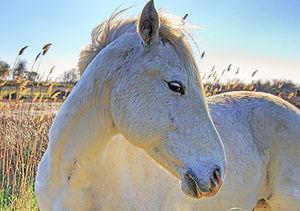
Cheval de Camargue en liberté dans sa région d'origine
L'expression « cheval de Solutré » fait référence aux restes d'équidés préhistoriques découverts près de la roche de Solutré par Adrien Arcelin et Henry Testot-Ferry en 1866, puis étudiés par le professeur Toussaint en 1874. Cette découverte est à l'origine d'une légende populaire de chasse à l'abîme, selon laquelle les chasseurs du Paléolithique guidaient des troupeaux de chevaux sauvages vers le haut de la roche pour les précipiter dans le vide et les tuer. En réalité, ces chevaux migrants étaient abattus par les hommes au pied de la roche.
Le Camargue est une race de petits chevaux de selle rustiques à la robe grise, originaire de la région du même nom, dans le Sud de la France dans le delta du Rhône, sur les départements du Gard et des Bouches-du-Rhône. Ce cheval vit traditionnellement en liberté dans ses marais d'origine. Son origine reste mystérieuse, bien qu'il soit considéré comme l'une des plus anciennes races du monde.